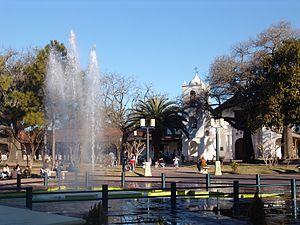
Paseo de las Tres Culuras (Promenade des Trois Cultures), Santa Fe, Argentine